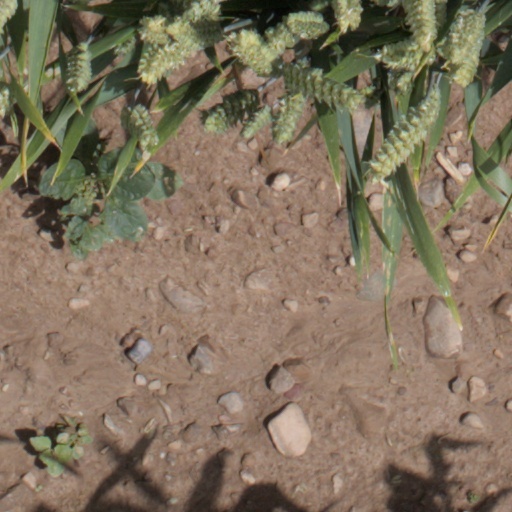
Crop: wheat